Wingfield, South Australia

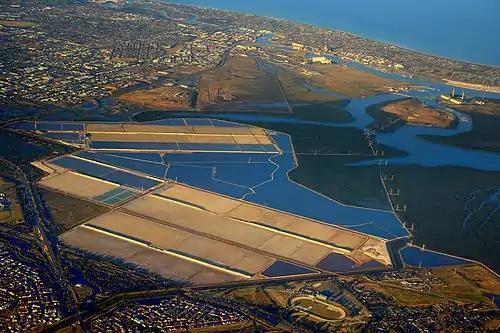
Wingfield and the surrounding areas

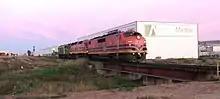
Freight train in Wingfield

The suburb is in the City of Port Adelaide Enfield local government area.